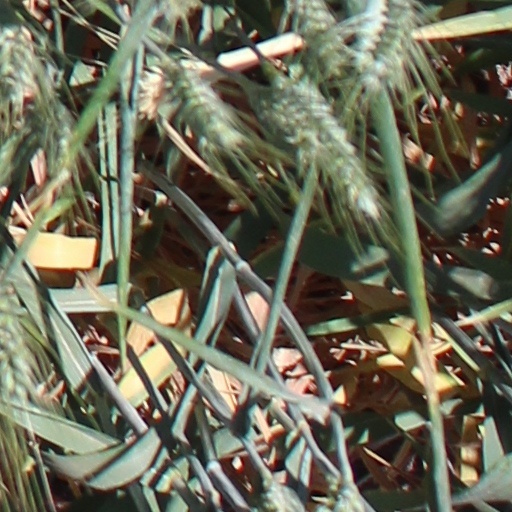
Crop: wheat